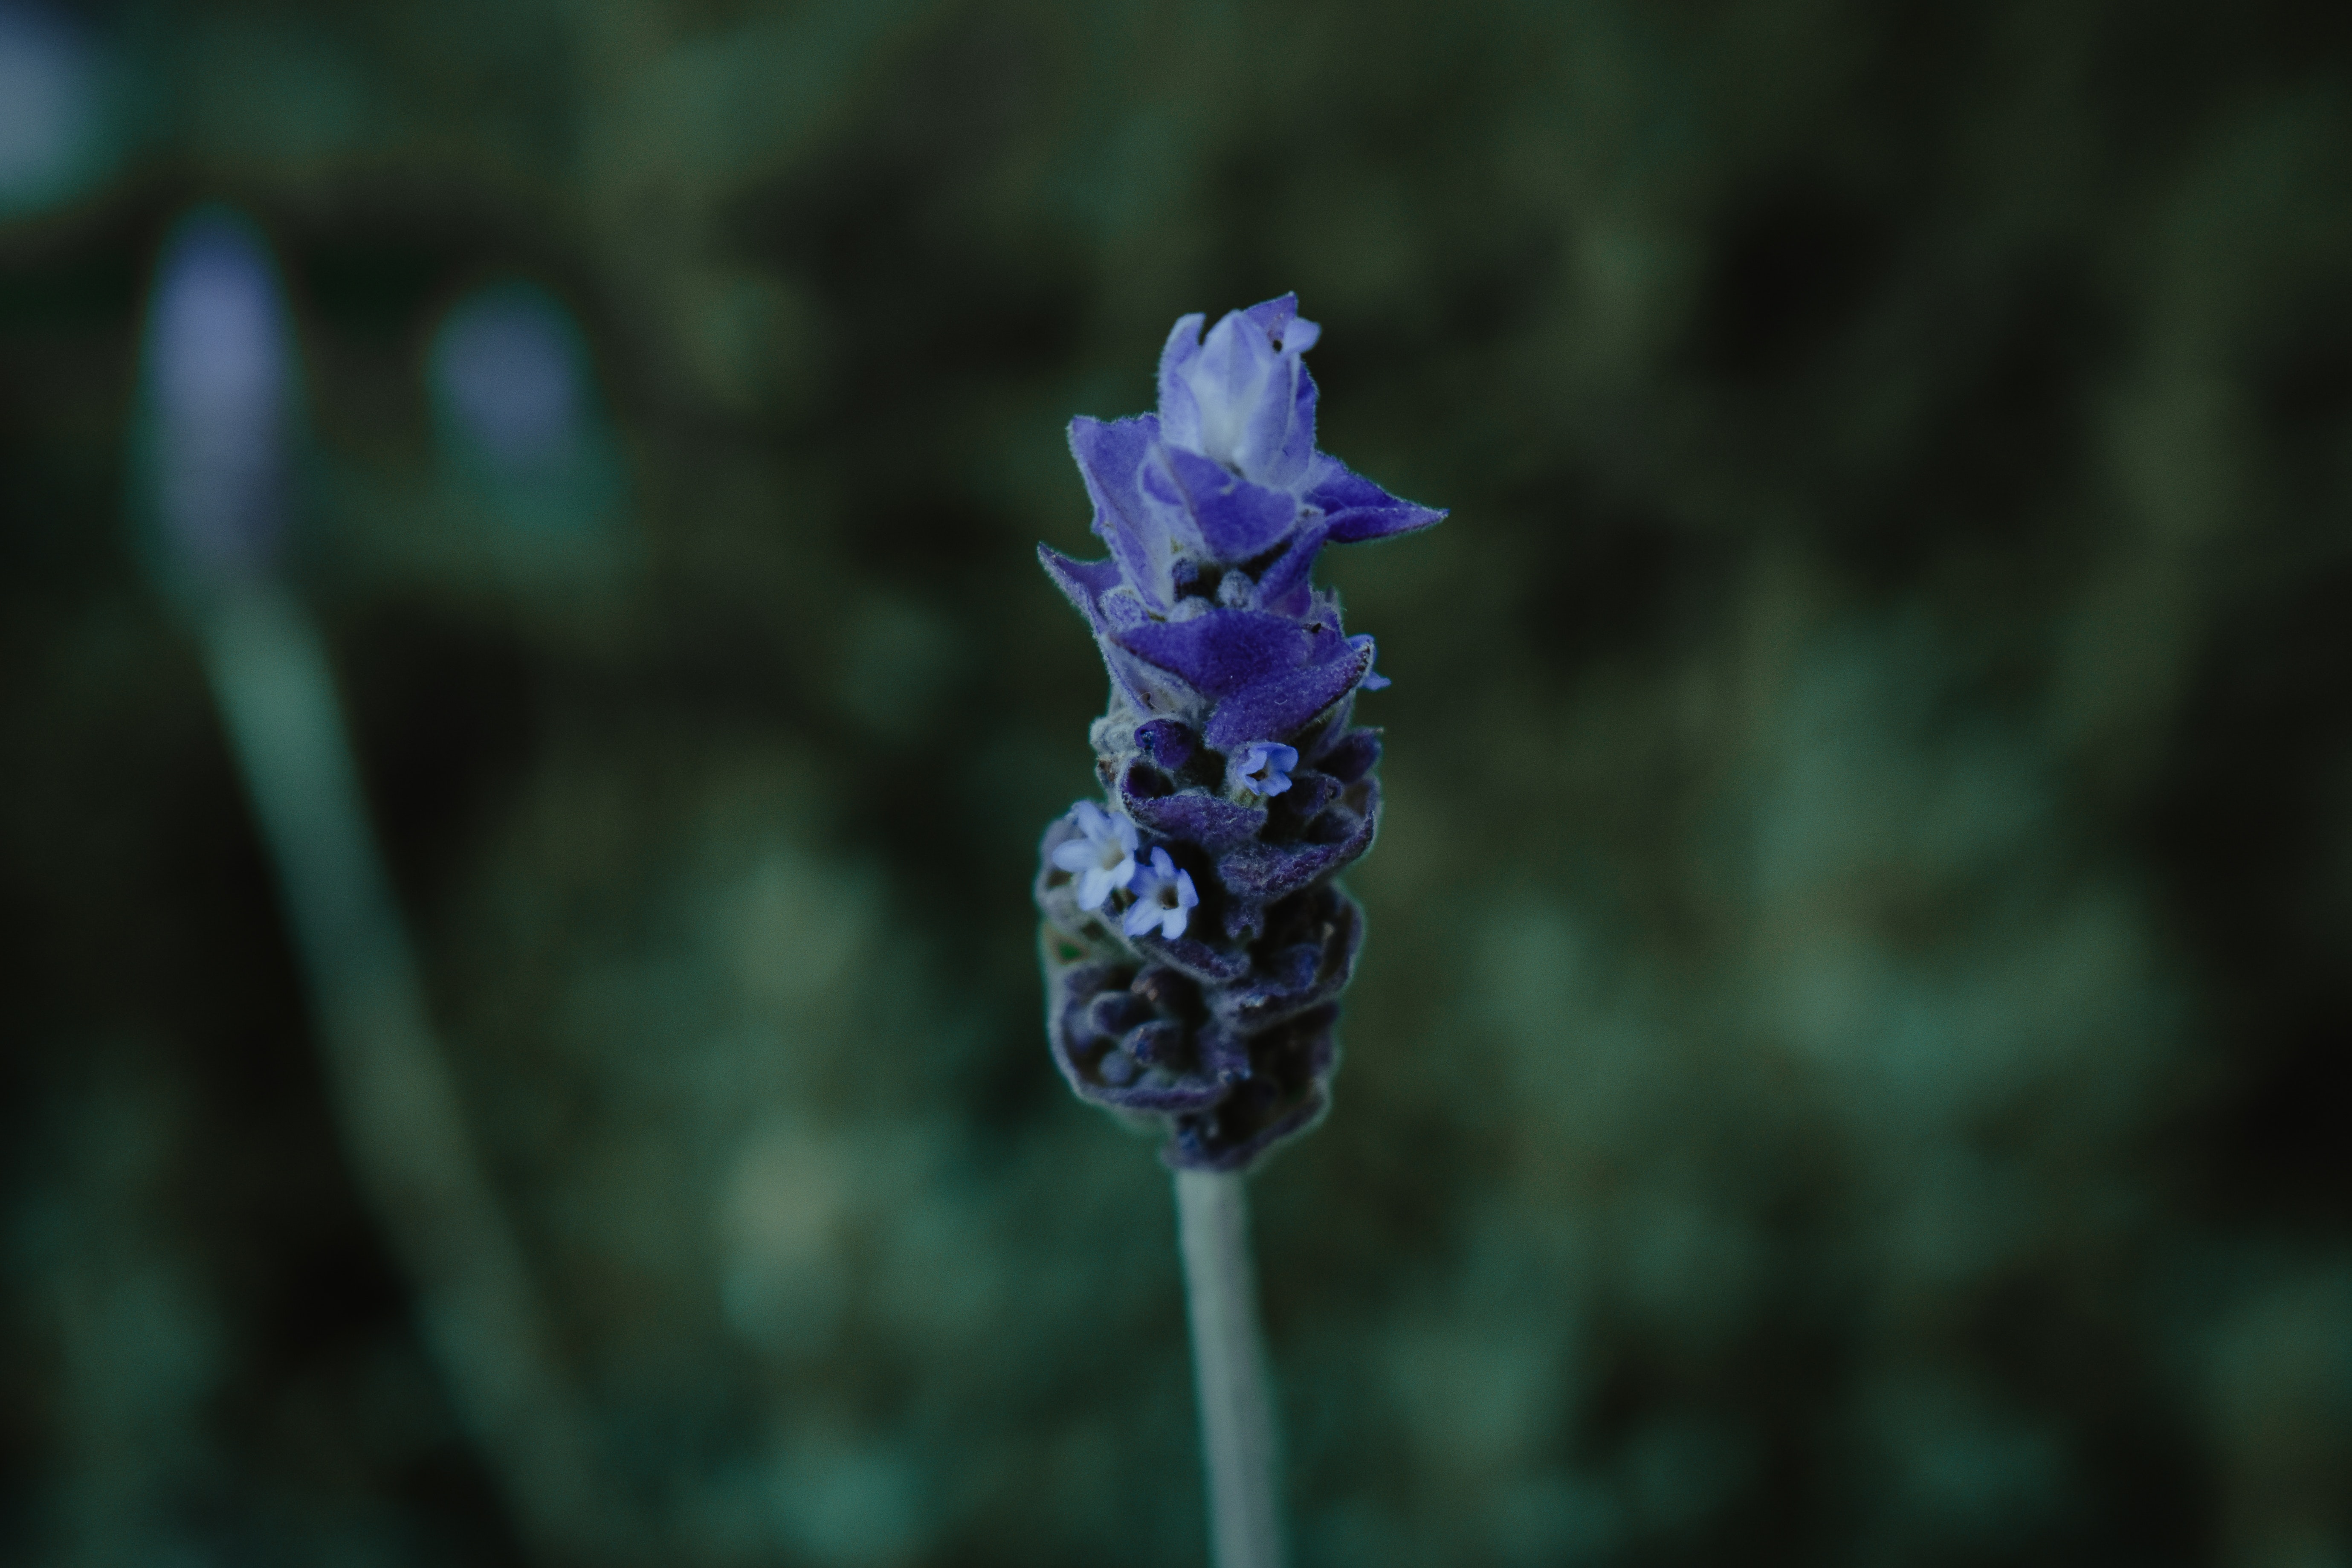
flower, lavender, blue, plant, flowering plant, purple, english lavender, botany, lavandula dentata, french lavender, Egyptian lavender, plant stem, wildflower, iris, nepeta